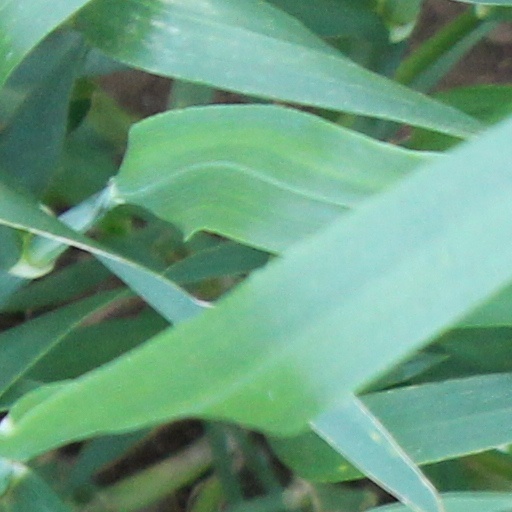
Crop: wheat